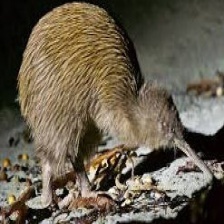
Species: KIWI
Scientific name: APTERYX